Alan R. King

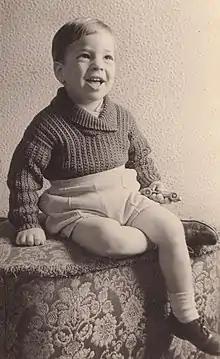
King as a child in St Annes-on-Sea, Lancashire (family archive)

He studied at Lawrence House Prep School, where he excelled in his studies from the start. From a very early age, King taught himself from books he was collecting and studying. He hankered after foreign languages, and in this way studied Russian, Japanese, Hebrew, Esperanto, German, Welsh, Yiddish and several others. He seemed to have an understanding far beyond his years. His other love was classical music, and he asked for piano lessons and became an accomplished pianist at an early age. Every year at prize day at his prep school it was a given that Alan would win the silver trophy for music, among other subjects. At school he studied Greek, Latin and French.